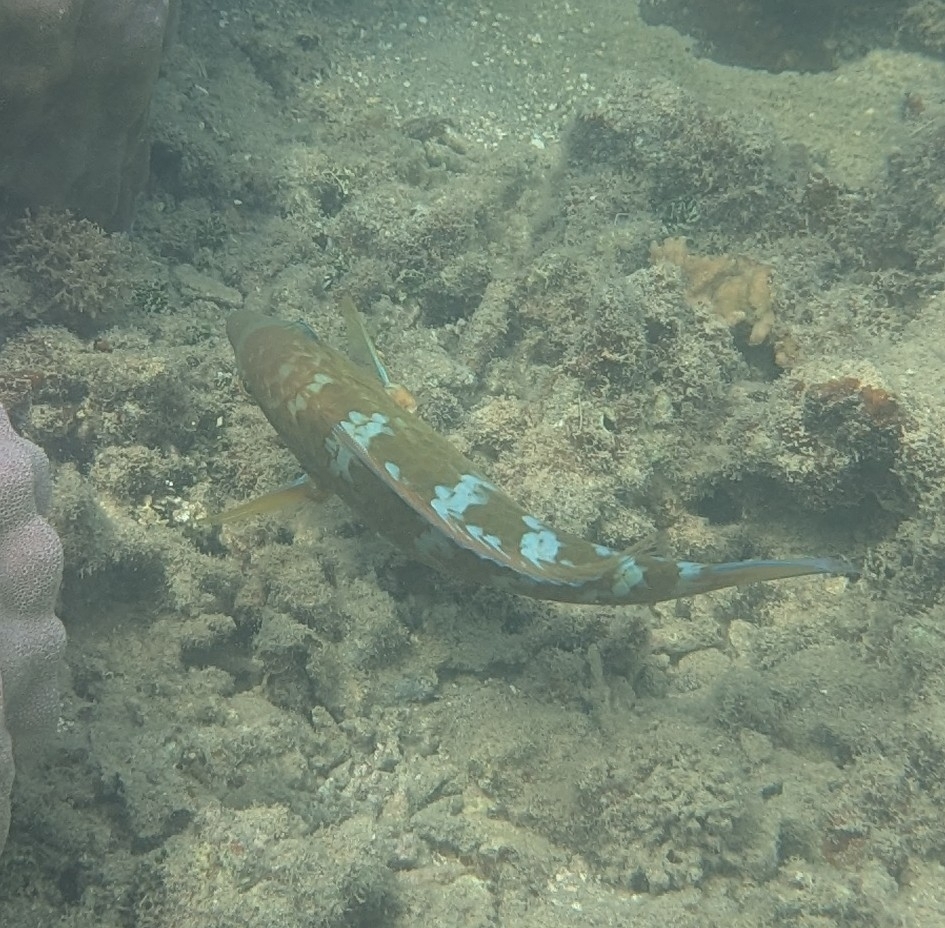
Scarus ghobban (Blue-barred Parrotfish)